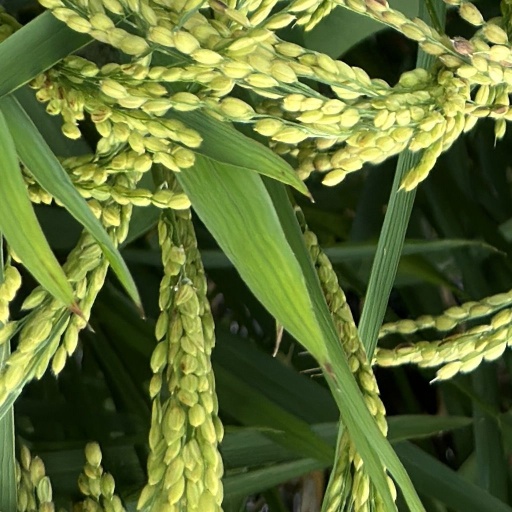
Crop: rice